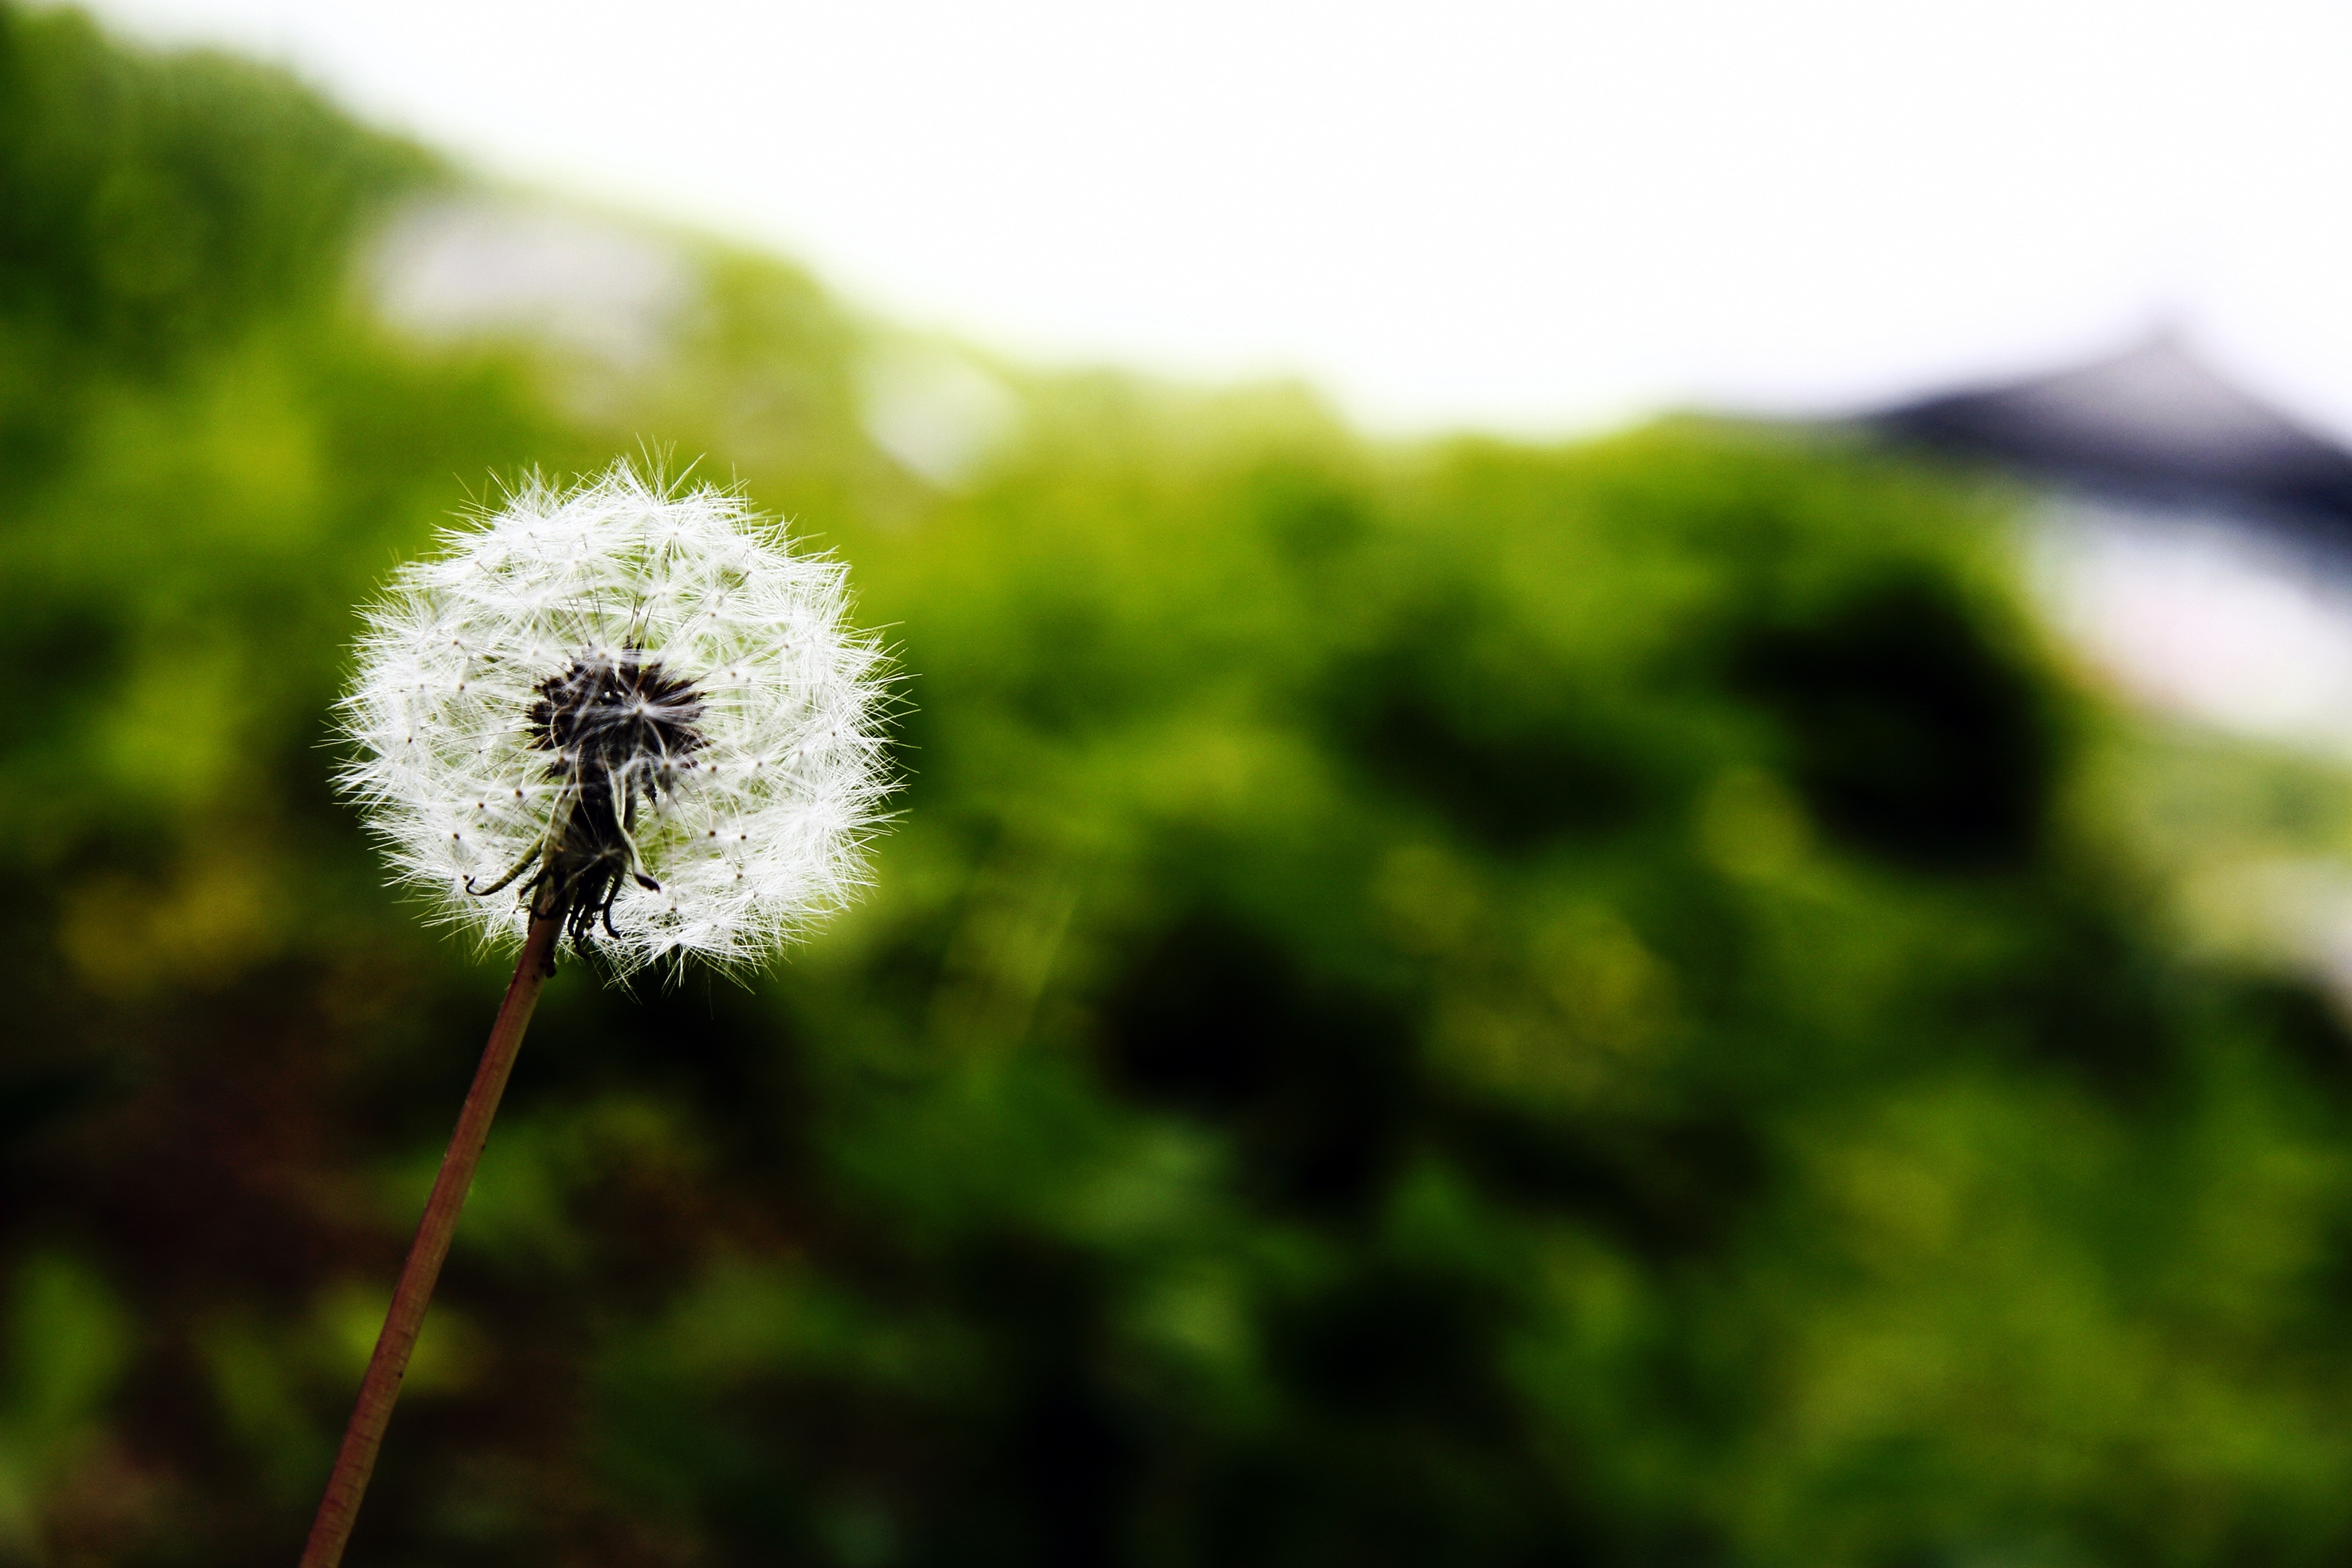
nature, grass, plant, photography, dandelion, leaf, flower, green, flora, plants, wildflower, close up, macro photography, spore, tabitha, flowering plant, daisy family, land plant